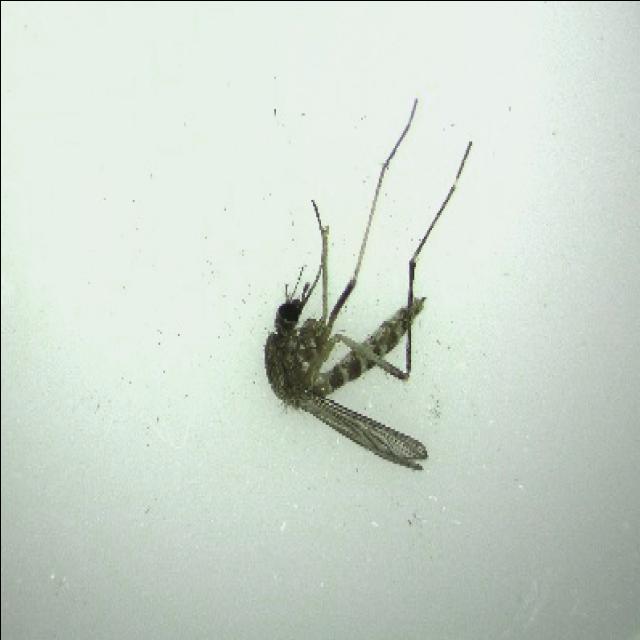
Species: aedes_vexans